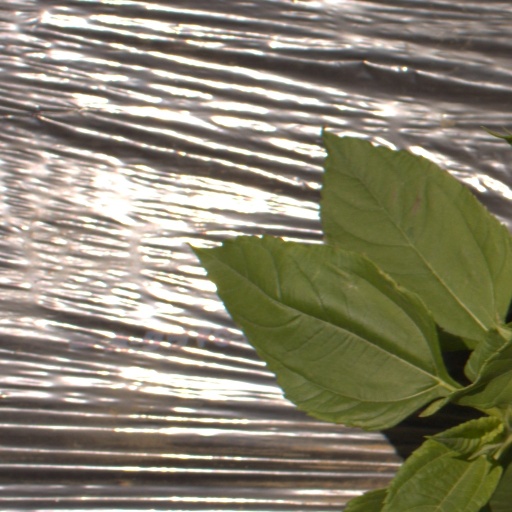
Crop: Jerusalem artichoke